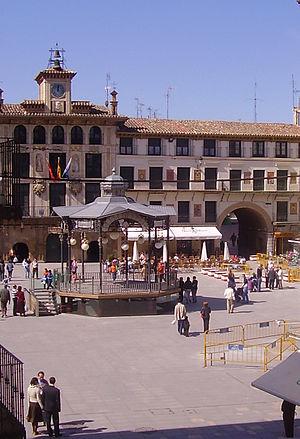
Tudela est une ville et commune espagnole de la Communauté forale de Navarre.